Here We Go Again: Celebrating the Genius of Ray Charles

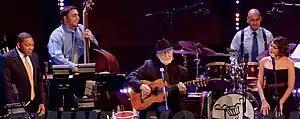
(L-R) Wynton Marsalis, Willie Nelson and Norah Jones during a tour to promote "Two Men with the Blues"

"PopMatters" delivered a mixed review, praising the team of Nelson, Marsalis and Jones, but criticizing the performance of the songs, indicating that they consisted only of an all-star lineup that did not apply a new perspective to Charles' recordings: "the whole never really rises above the sum of its parts, and no one ever tries to teach us something new about these tunes. [...] Not that hearing these voices on great tunes doesn't thrill. It does. [...] What's missing is some element of risk or sacrifice".